Yad

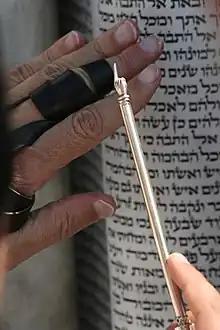
Pointing with a "yad" on an open Torah scroll

A yad is a Jewish ritual pointer, or stylus, popularly known as a Torah pointer, used by the reader to follow the text during the Torah reading from the parchment Torah scrolls. It is often shaped like a long rod, capped by a small hand with its index finger pointing from it.